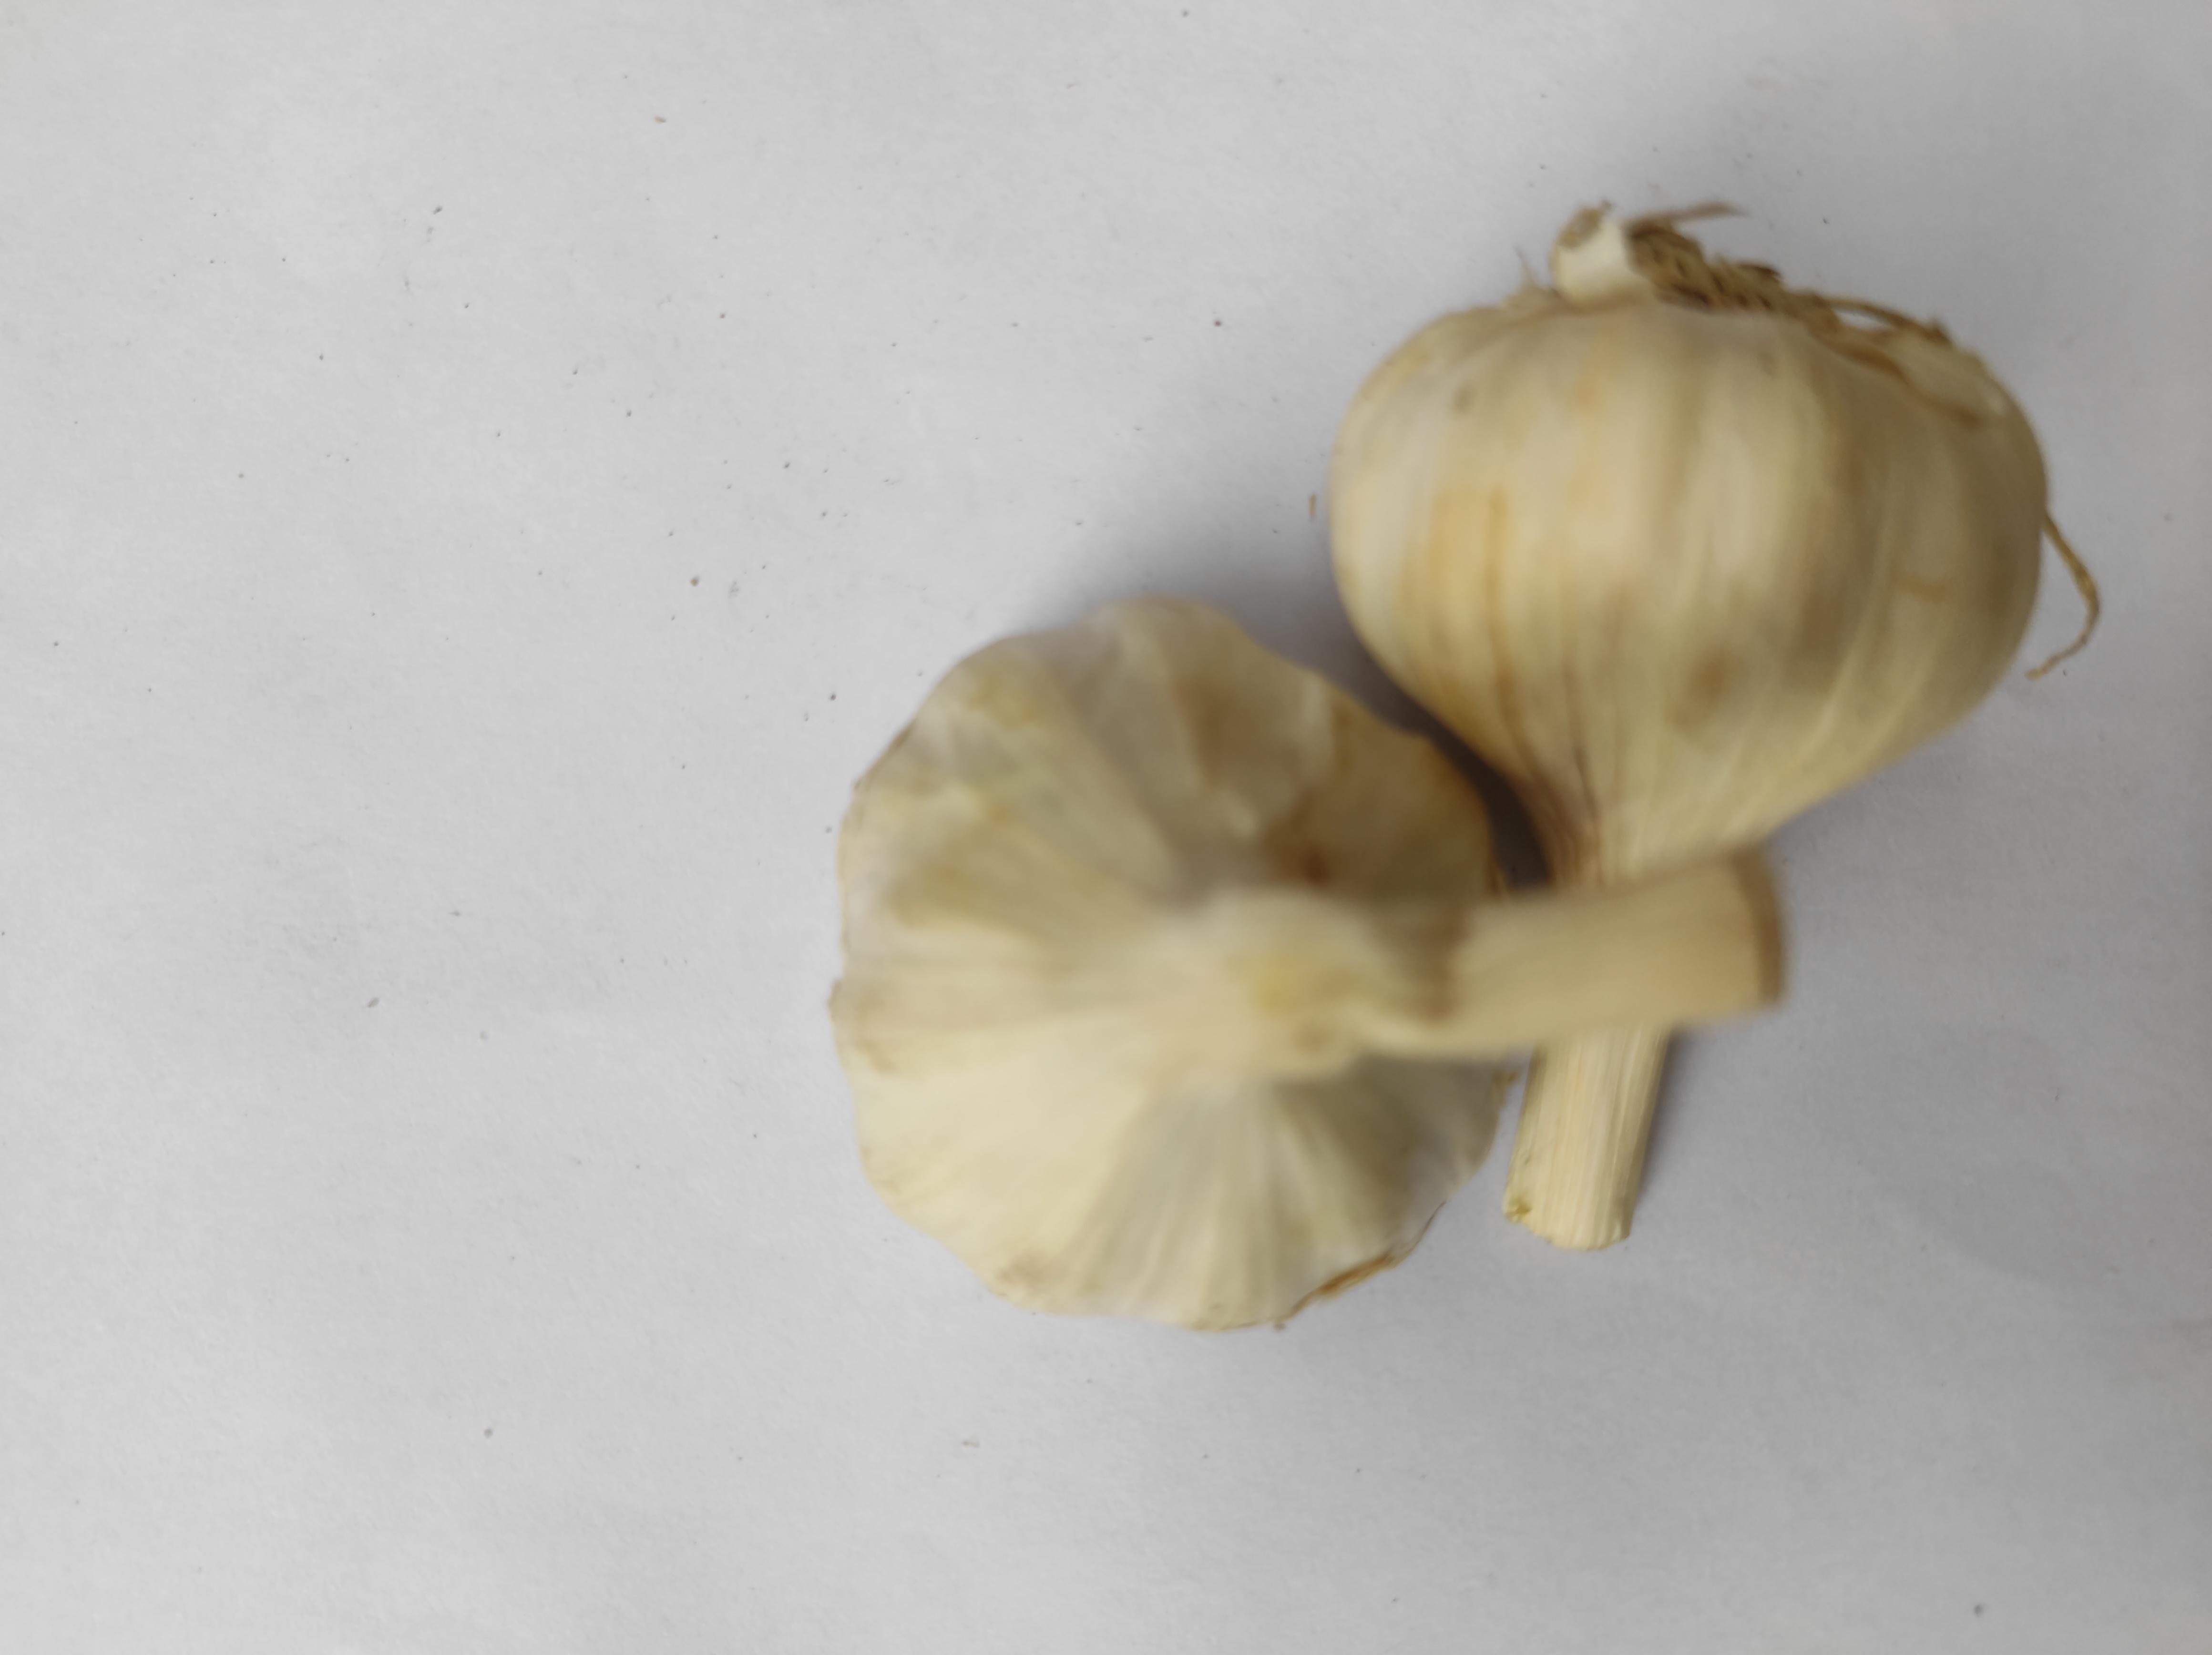
Label: Garlic